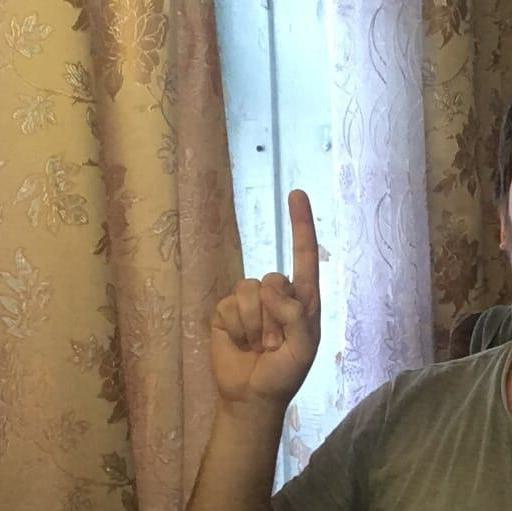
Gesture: one